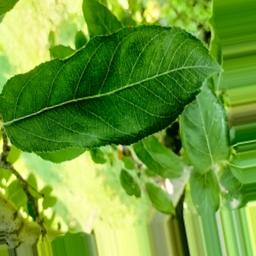
Label: Healthy